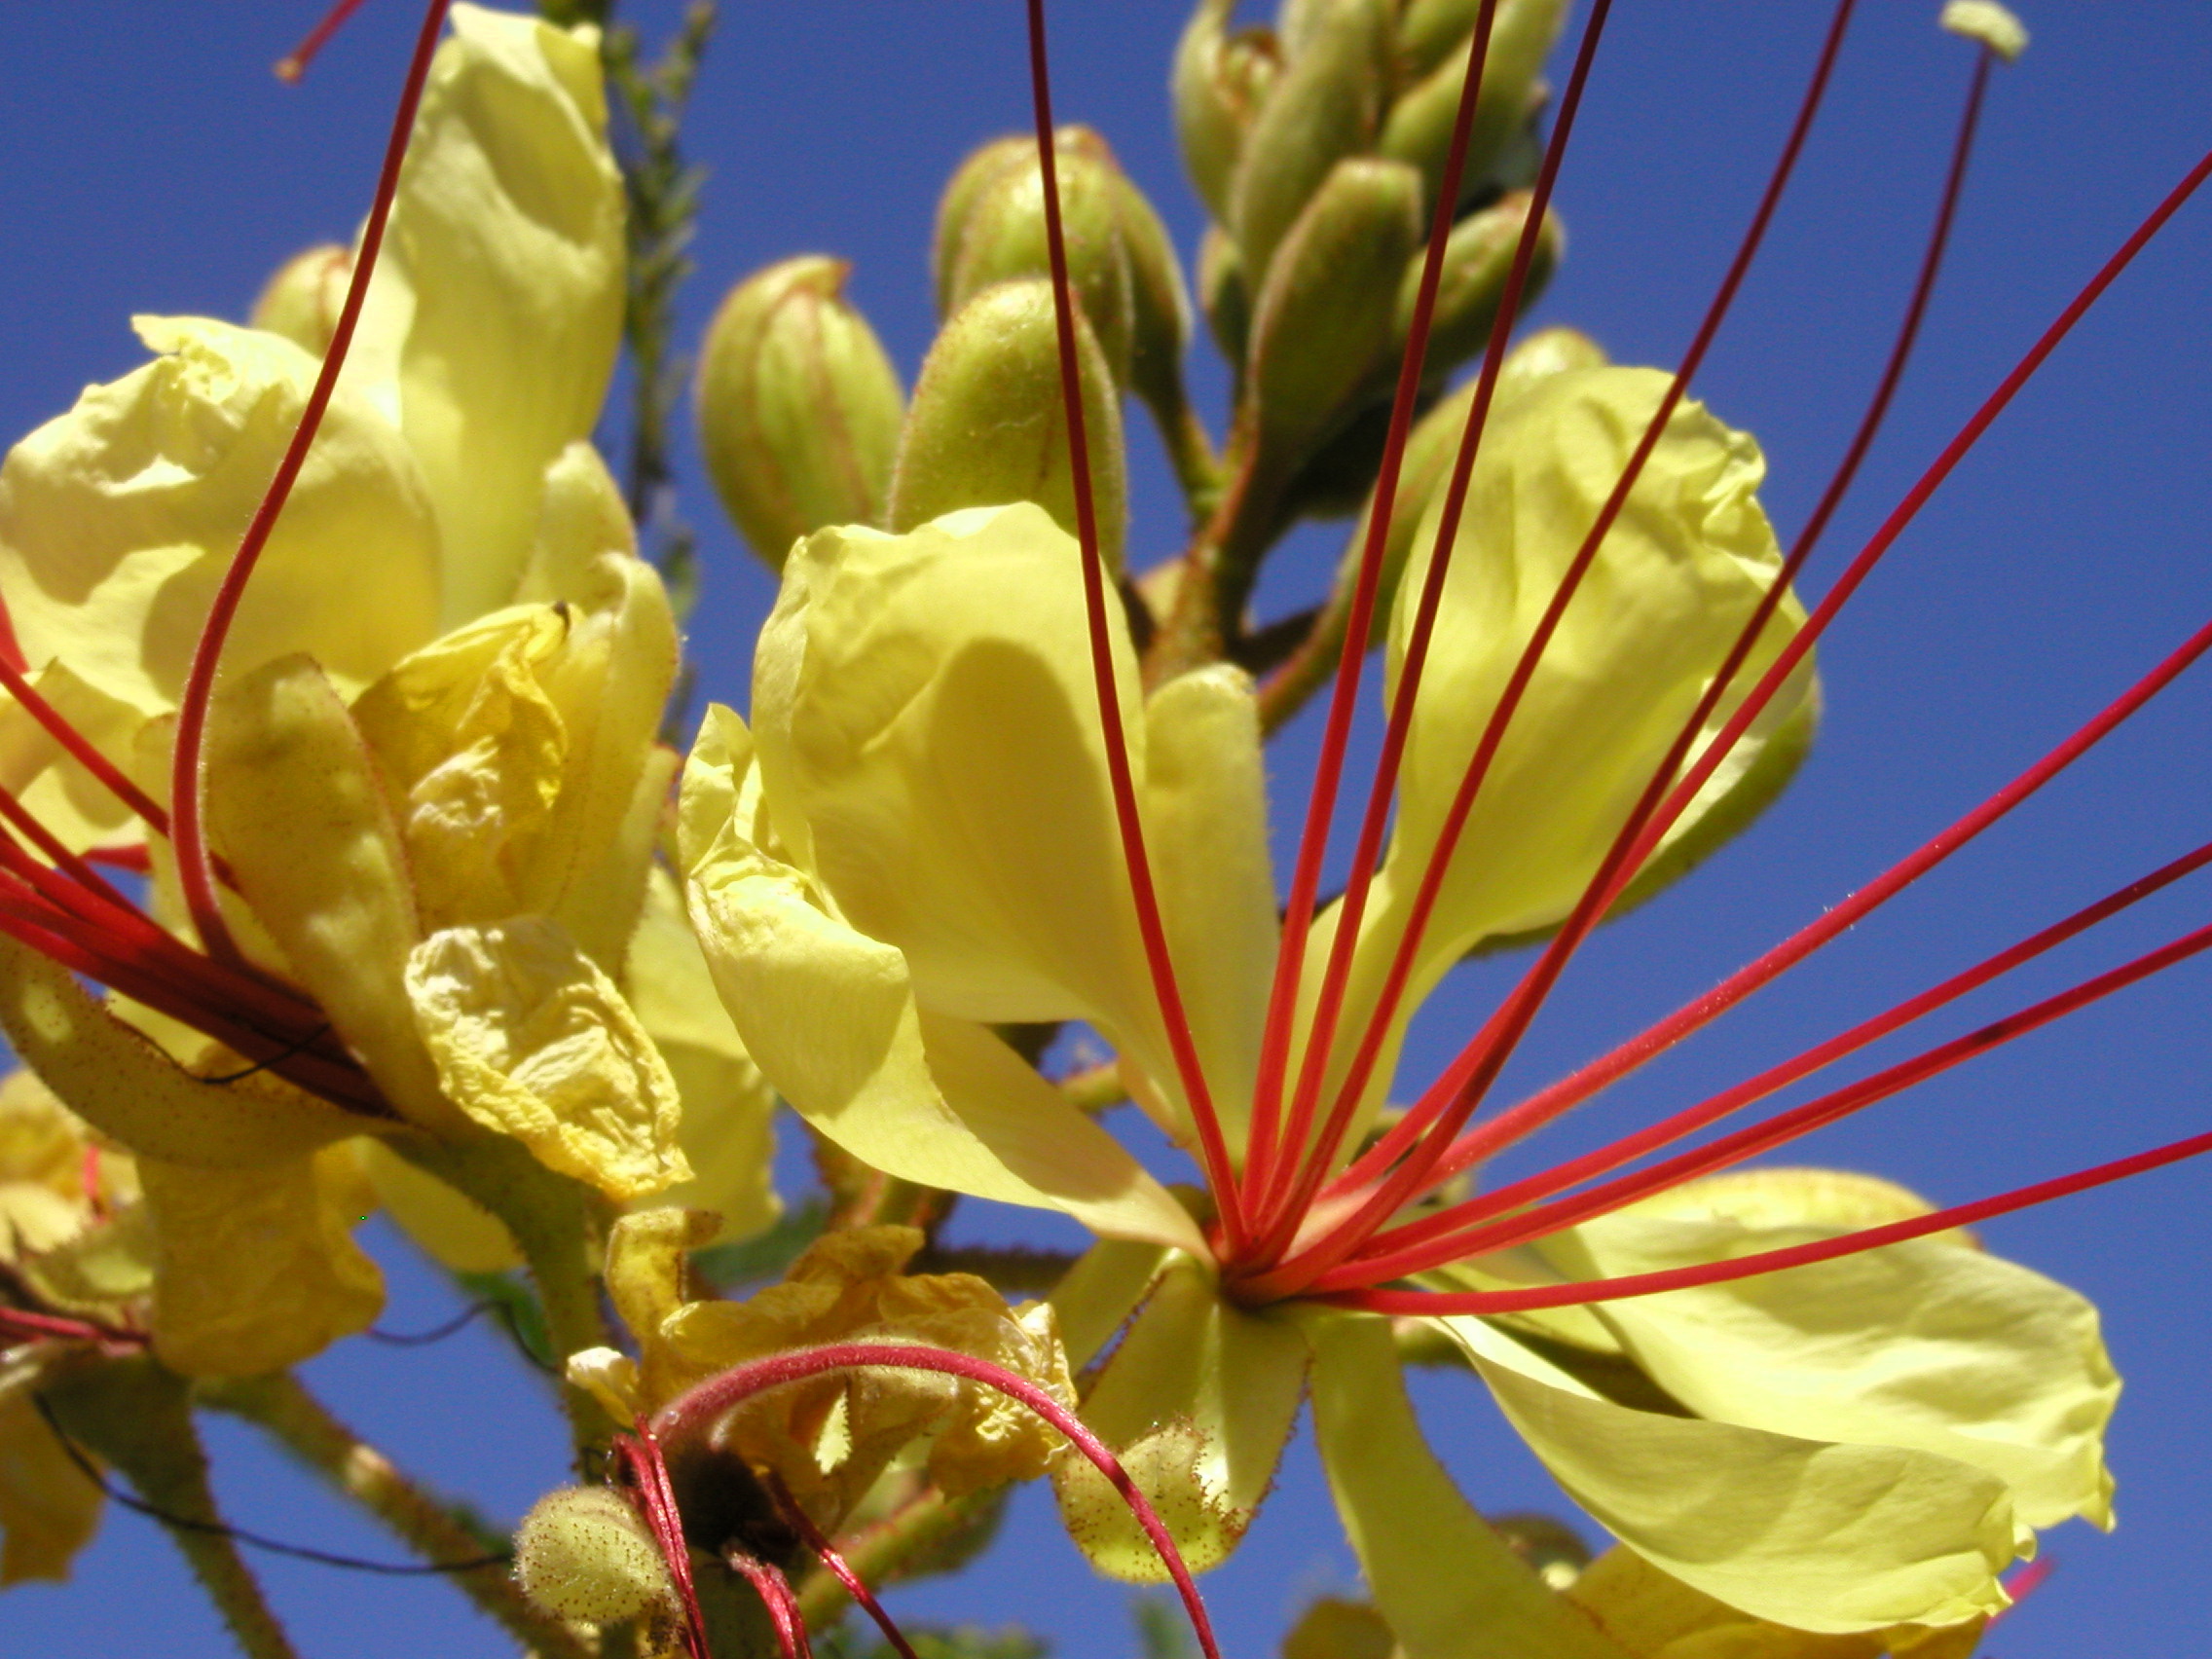
tree, branch, blossom, plant, leaf, flower, petal, produce, botany, yellow, flora, shrub, macro photography, flowering plant, woody plant, land plant